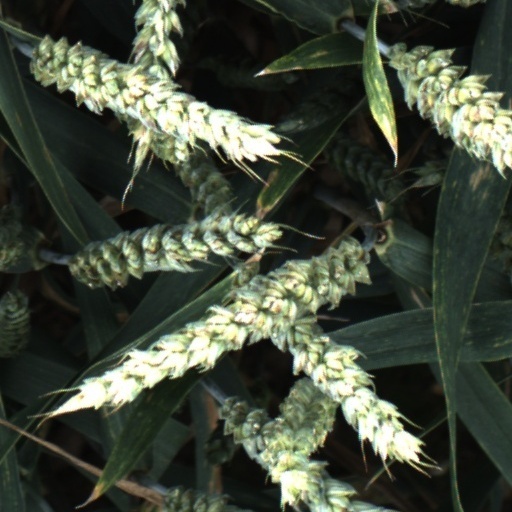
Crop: wheat